Languages of Indonesia

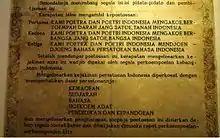
The Youth Pledge, a pledge made by Indonesian youth on October 28, 1928, defining the identity of the Indonesian nation. On the last pledge, there was an affirmation of Indonesian language as a "unifying language" throughout the archipelago.

The official language of Indonesia is Indonesian (locally known as "bahasa Indonesia"), a standardised form of Malay, which serves as the lingua franca of the archipelago. According to the 2020 census, over 97% of Indonesians are fluent in Indonesian. The vocabulary of Indonesian borrows heavily from regional languages of Indonesia, such as Javanese, Sundanese and Minangkabau, as well as from Dutch, Sanskrit, Portuguese, Arabic and more recently English. The Indonesian language is primarily used in commerce, administration, education and the media, and thus nearly every Indonesian speaks the language to varying degrees of proficiency. Most Indonesians speak other languages, such as Javanese, as their first language. This makes plurilingualism a norm in Indonesia.